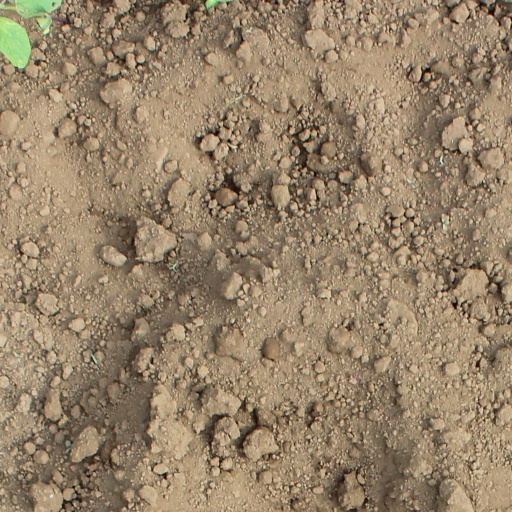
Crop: soybean